Bicycle safety

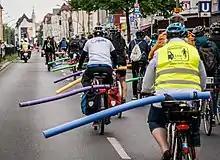
Bicyclists demonstrating a safe overtaking distance with the use of pool noodles as safety wings.

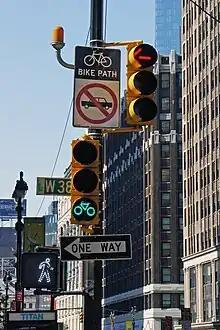
Signs and signals for both bicycles and drivers at an intersection in New York City

Bicyclists are also subject to all the same types of collisions as cars and trucks, without the protection of a metal shell – although generally traveling at lower speeds. These risks can be increased if cyclists violate the rules of the road, such as going the wrong way down a one-way street, failing to stop at a red light, or traveling at night without lights.